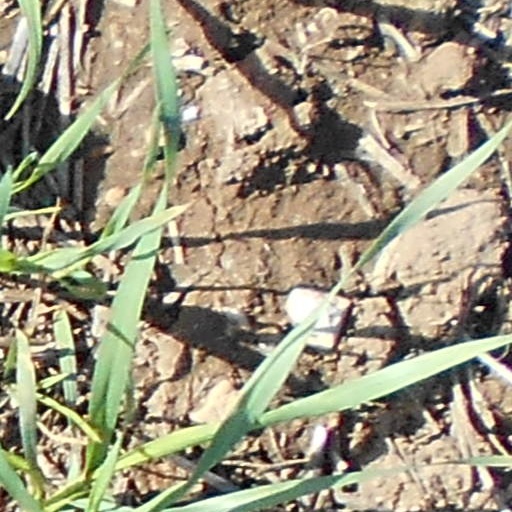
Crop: wheat